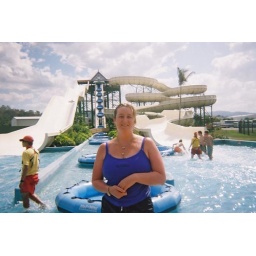
Ren'ae standing in front of one of the larger rides at Wet 'n' Wild, a water park in Queensland, Australia.